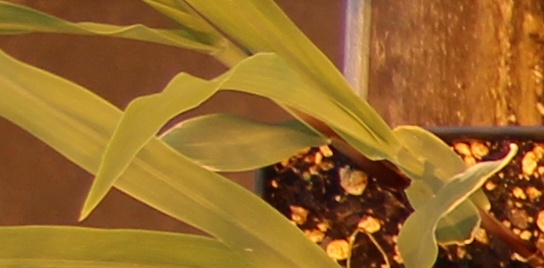
Label: Corn